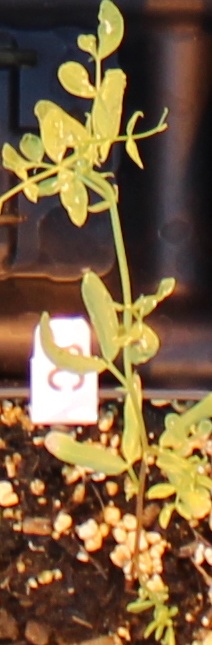
Label: Lentil